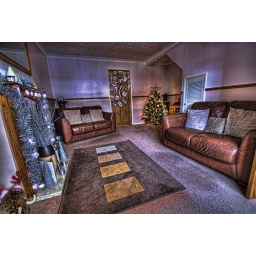
My lounge in HDRTonemapped with Photomatix and enhanced with Topaz Adjust... oh and a christmas tree :)Happy new year everybody